Foster Building

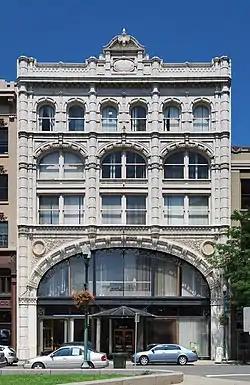
McCarthy Building in Troy

Throughout most of the 19th century, architectural terracotta had been confined to decorative touches like windowsills and lintels. The Great Chicago Fire of 1871 stirred some interest by demonstrating that terracotta facing was fireproof. In the 1890s it started to be used as a siding since it was cheaper than stone and had far more decorative possibilities. The Foster Building's level of detail is exceptional. Elsewhere in the Capital District, only the McCarthy Building in downtown Troy shows the same craftmanship in terra cotta.